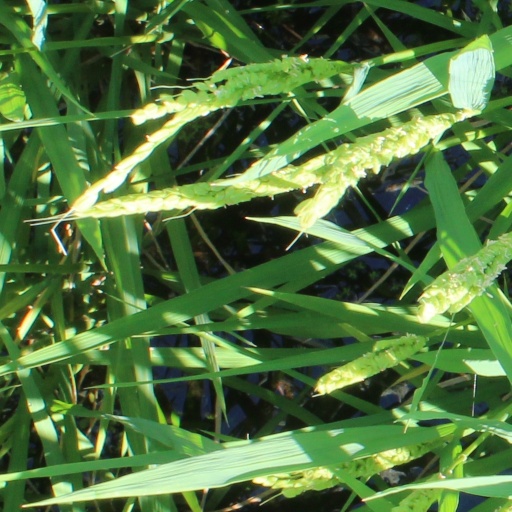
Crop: rice